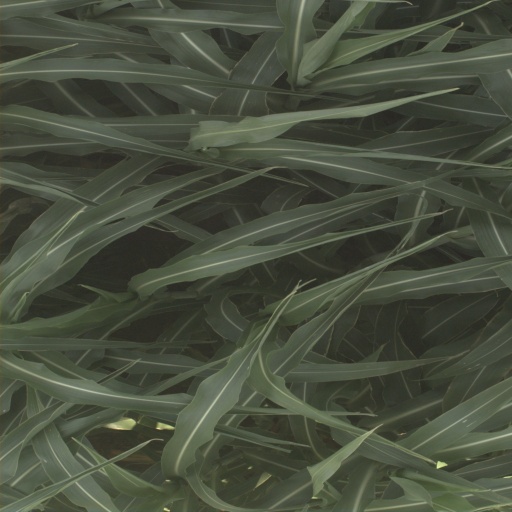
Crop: sorghum